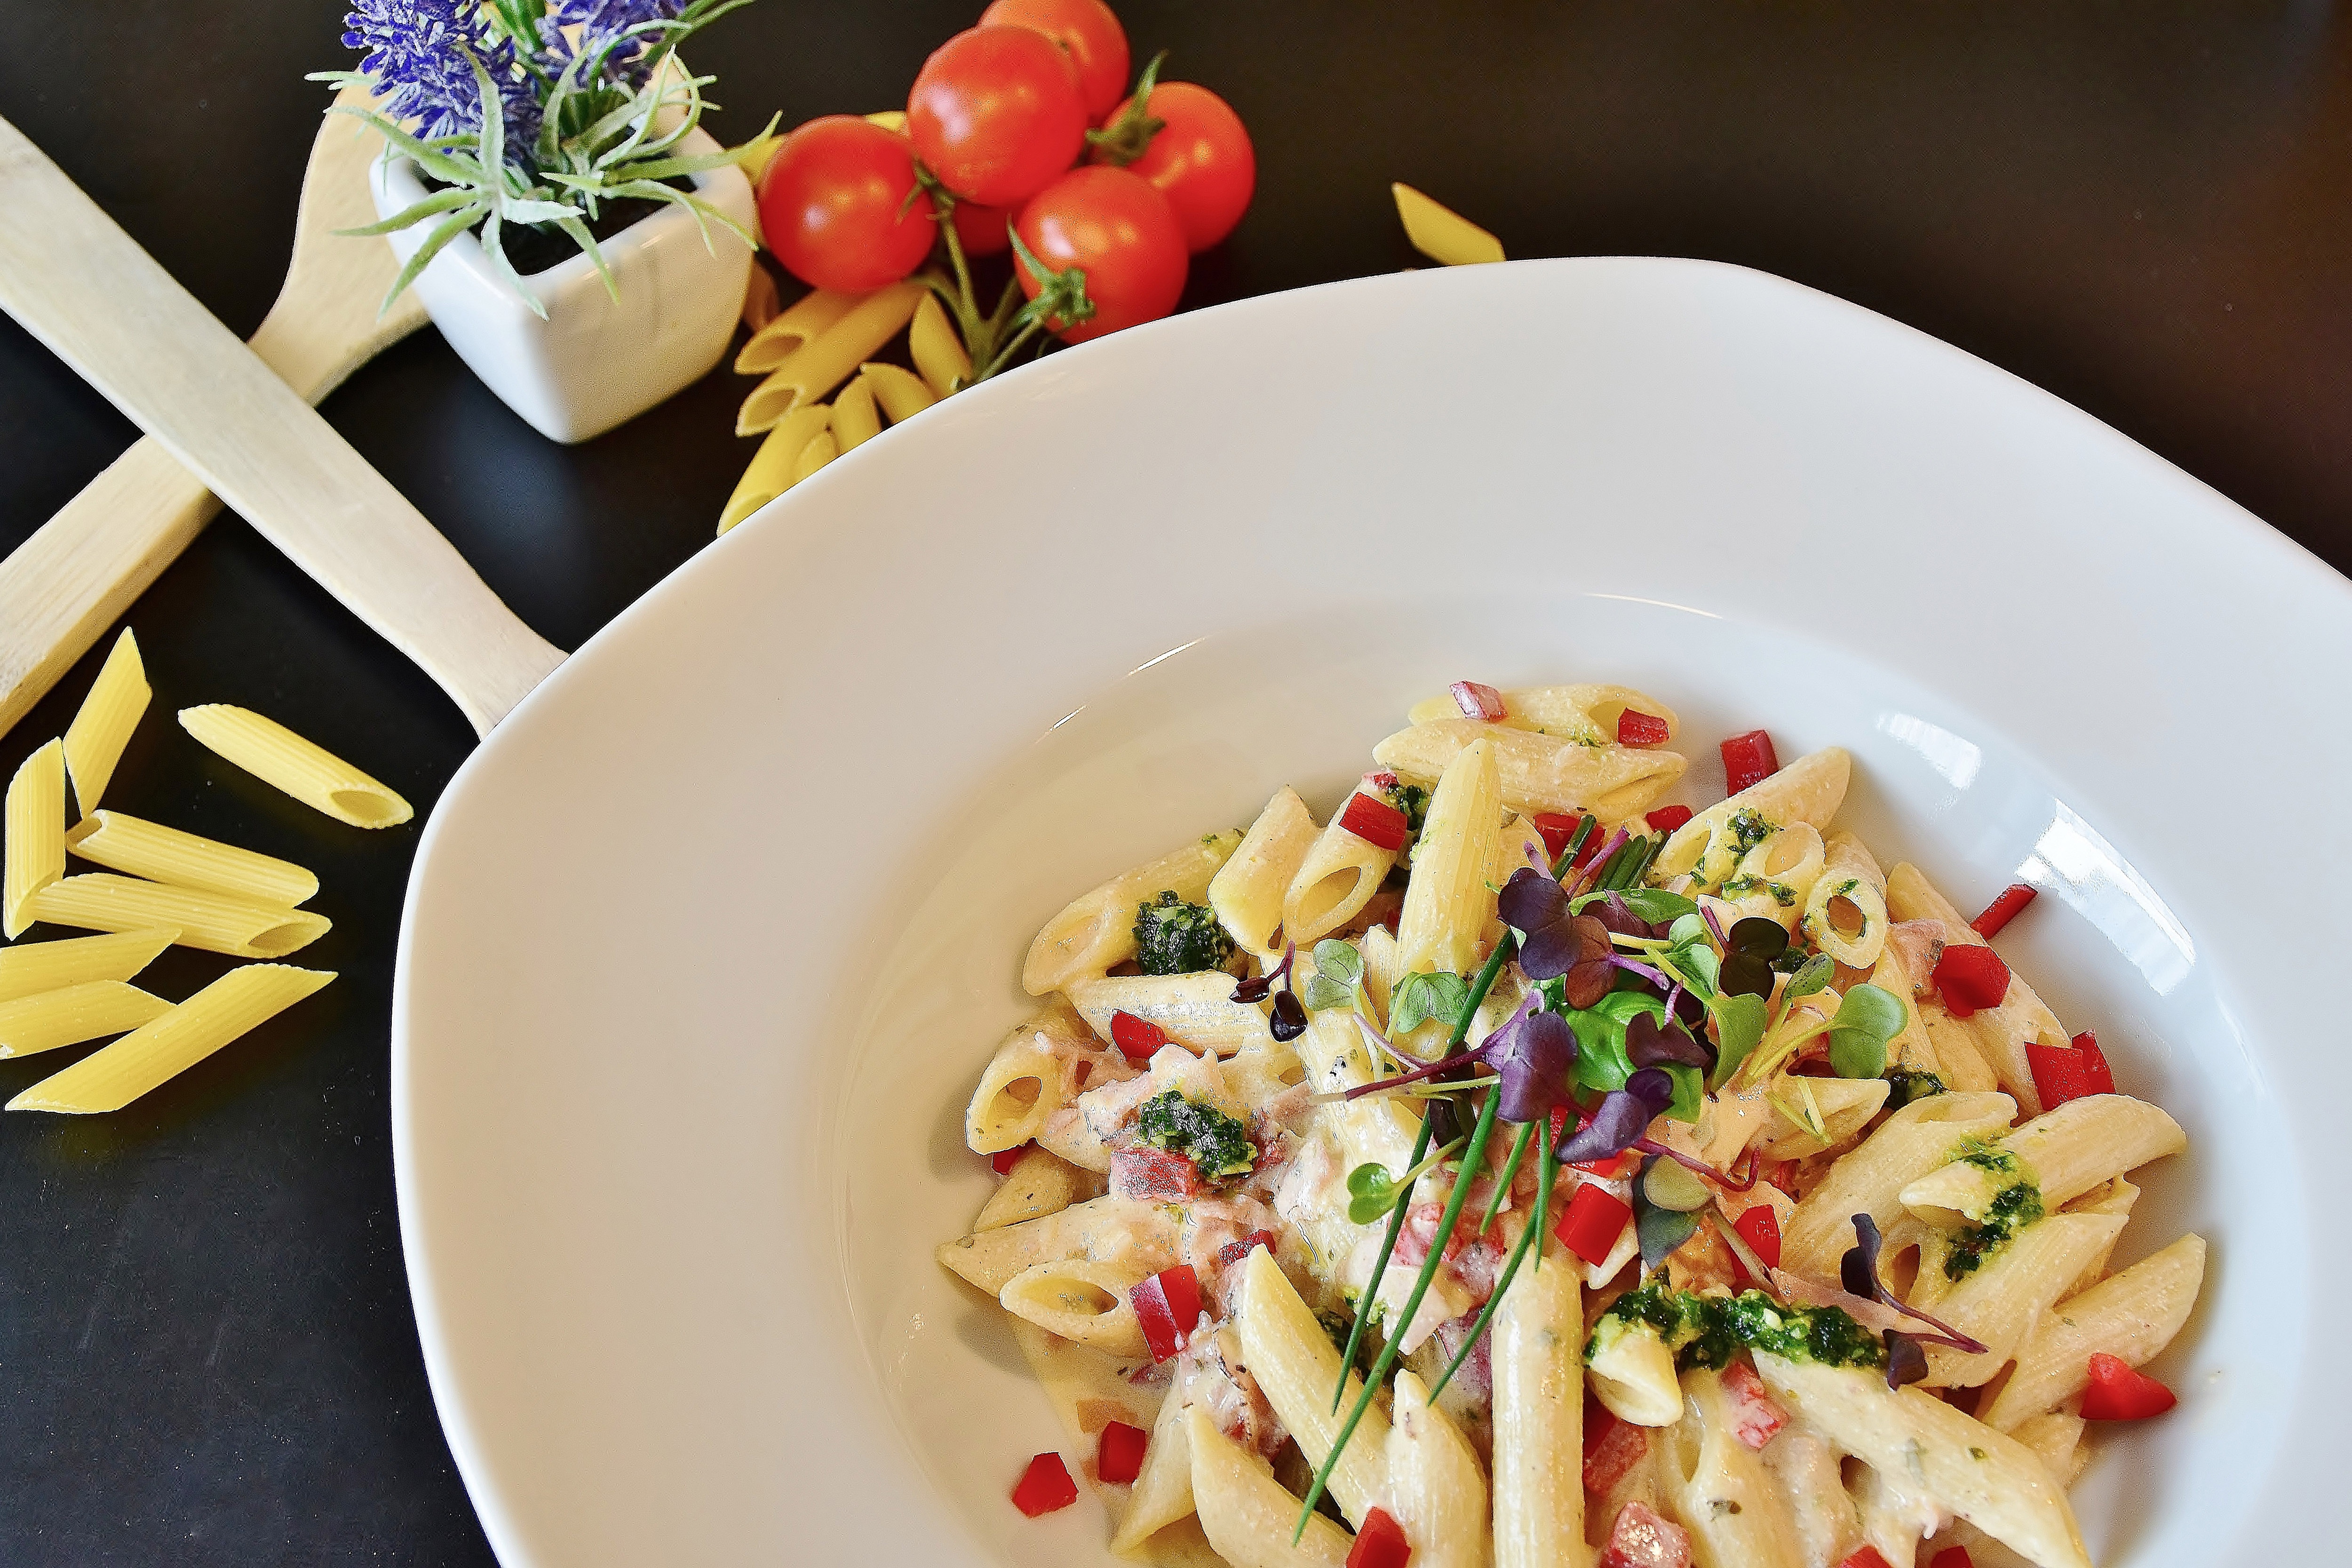
food, cuisine, dish, penne, ingredient, italian food, pasta, produce, staple food, pasta salad, vegetarian food, recipe, tagliatelle, cavatelli, brunch, pappardelle, vegetable, carbonara